Bekim Balaj

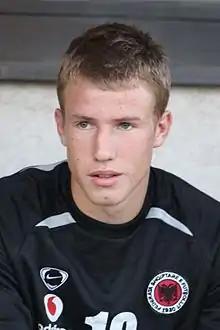
Balaj with Albania U21 in 2009

Balaj was part of the Albania U-19 squad for the qualifying stage of the 2009 European Championship, where he made his debut on 8 October 2008 against England at Ballymena Showgrounds, Northern Ireland by replacing Guido Tepshi at half time and where the match finished in the 3–0 loss for Albania. He scored his first and also Albania's only goal of the qualifying campaign, against Northern Ireland on 13 October 2008 at The Oval, Belfast in a 2–1 loss.